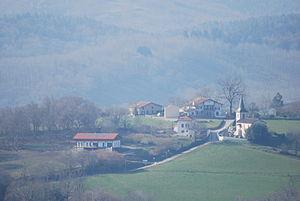
Vue du village d'Orsanco depuis la chapelle de Soyarza.
Orsanco est une commune française située dans le département des Pyrénées-Atlantiques, en région Nouvelle-Aquitaine.